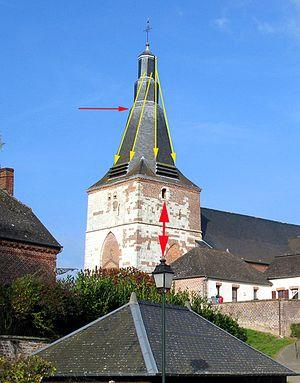
L'église de la Nativité-de-la-Sainte-Vierge de Dohis est une église fortifiée qui se dresse sur la commune de Dohis dans le département de l'Aisne en région Hauts-de-France.